Culture of Evans County, Georgia

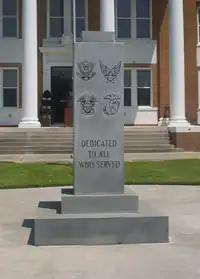
Memorial to Evans County veterans

On August 11, 1914, less than one month after the beginning of World War I, the Georgia General Assembly proposed a constitutional amendment to create Evans County from Bulloch and Tattnall counties. Evans County was approved through the constitutional amendment process because of an earlier amendment from 1904 which limited the number of counties to 145. In order to get around this amendment, a new amendment was passed which allowed for the creation of Evans County. Georgia voters ratified the proposed amendment by a vote of 36,689 to 9,789 on November 3, 1914, which marks the official date of Evans County's creation.